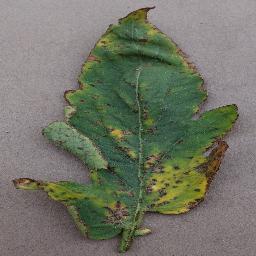
Label: Tomato___Bacterial_spot